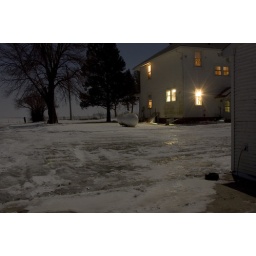
my parents-in-law's house at night in the winter. i forgot my tripod so i had to put the camera on my car